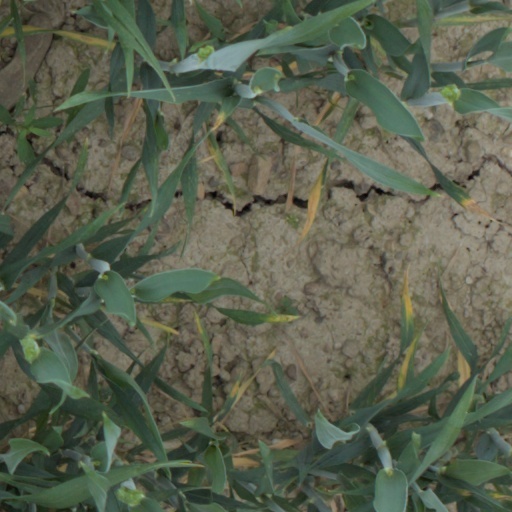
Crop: wheat